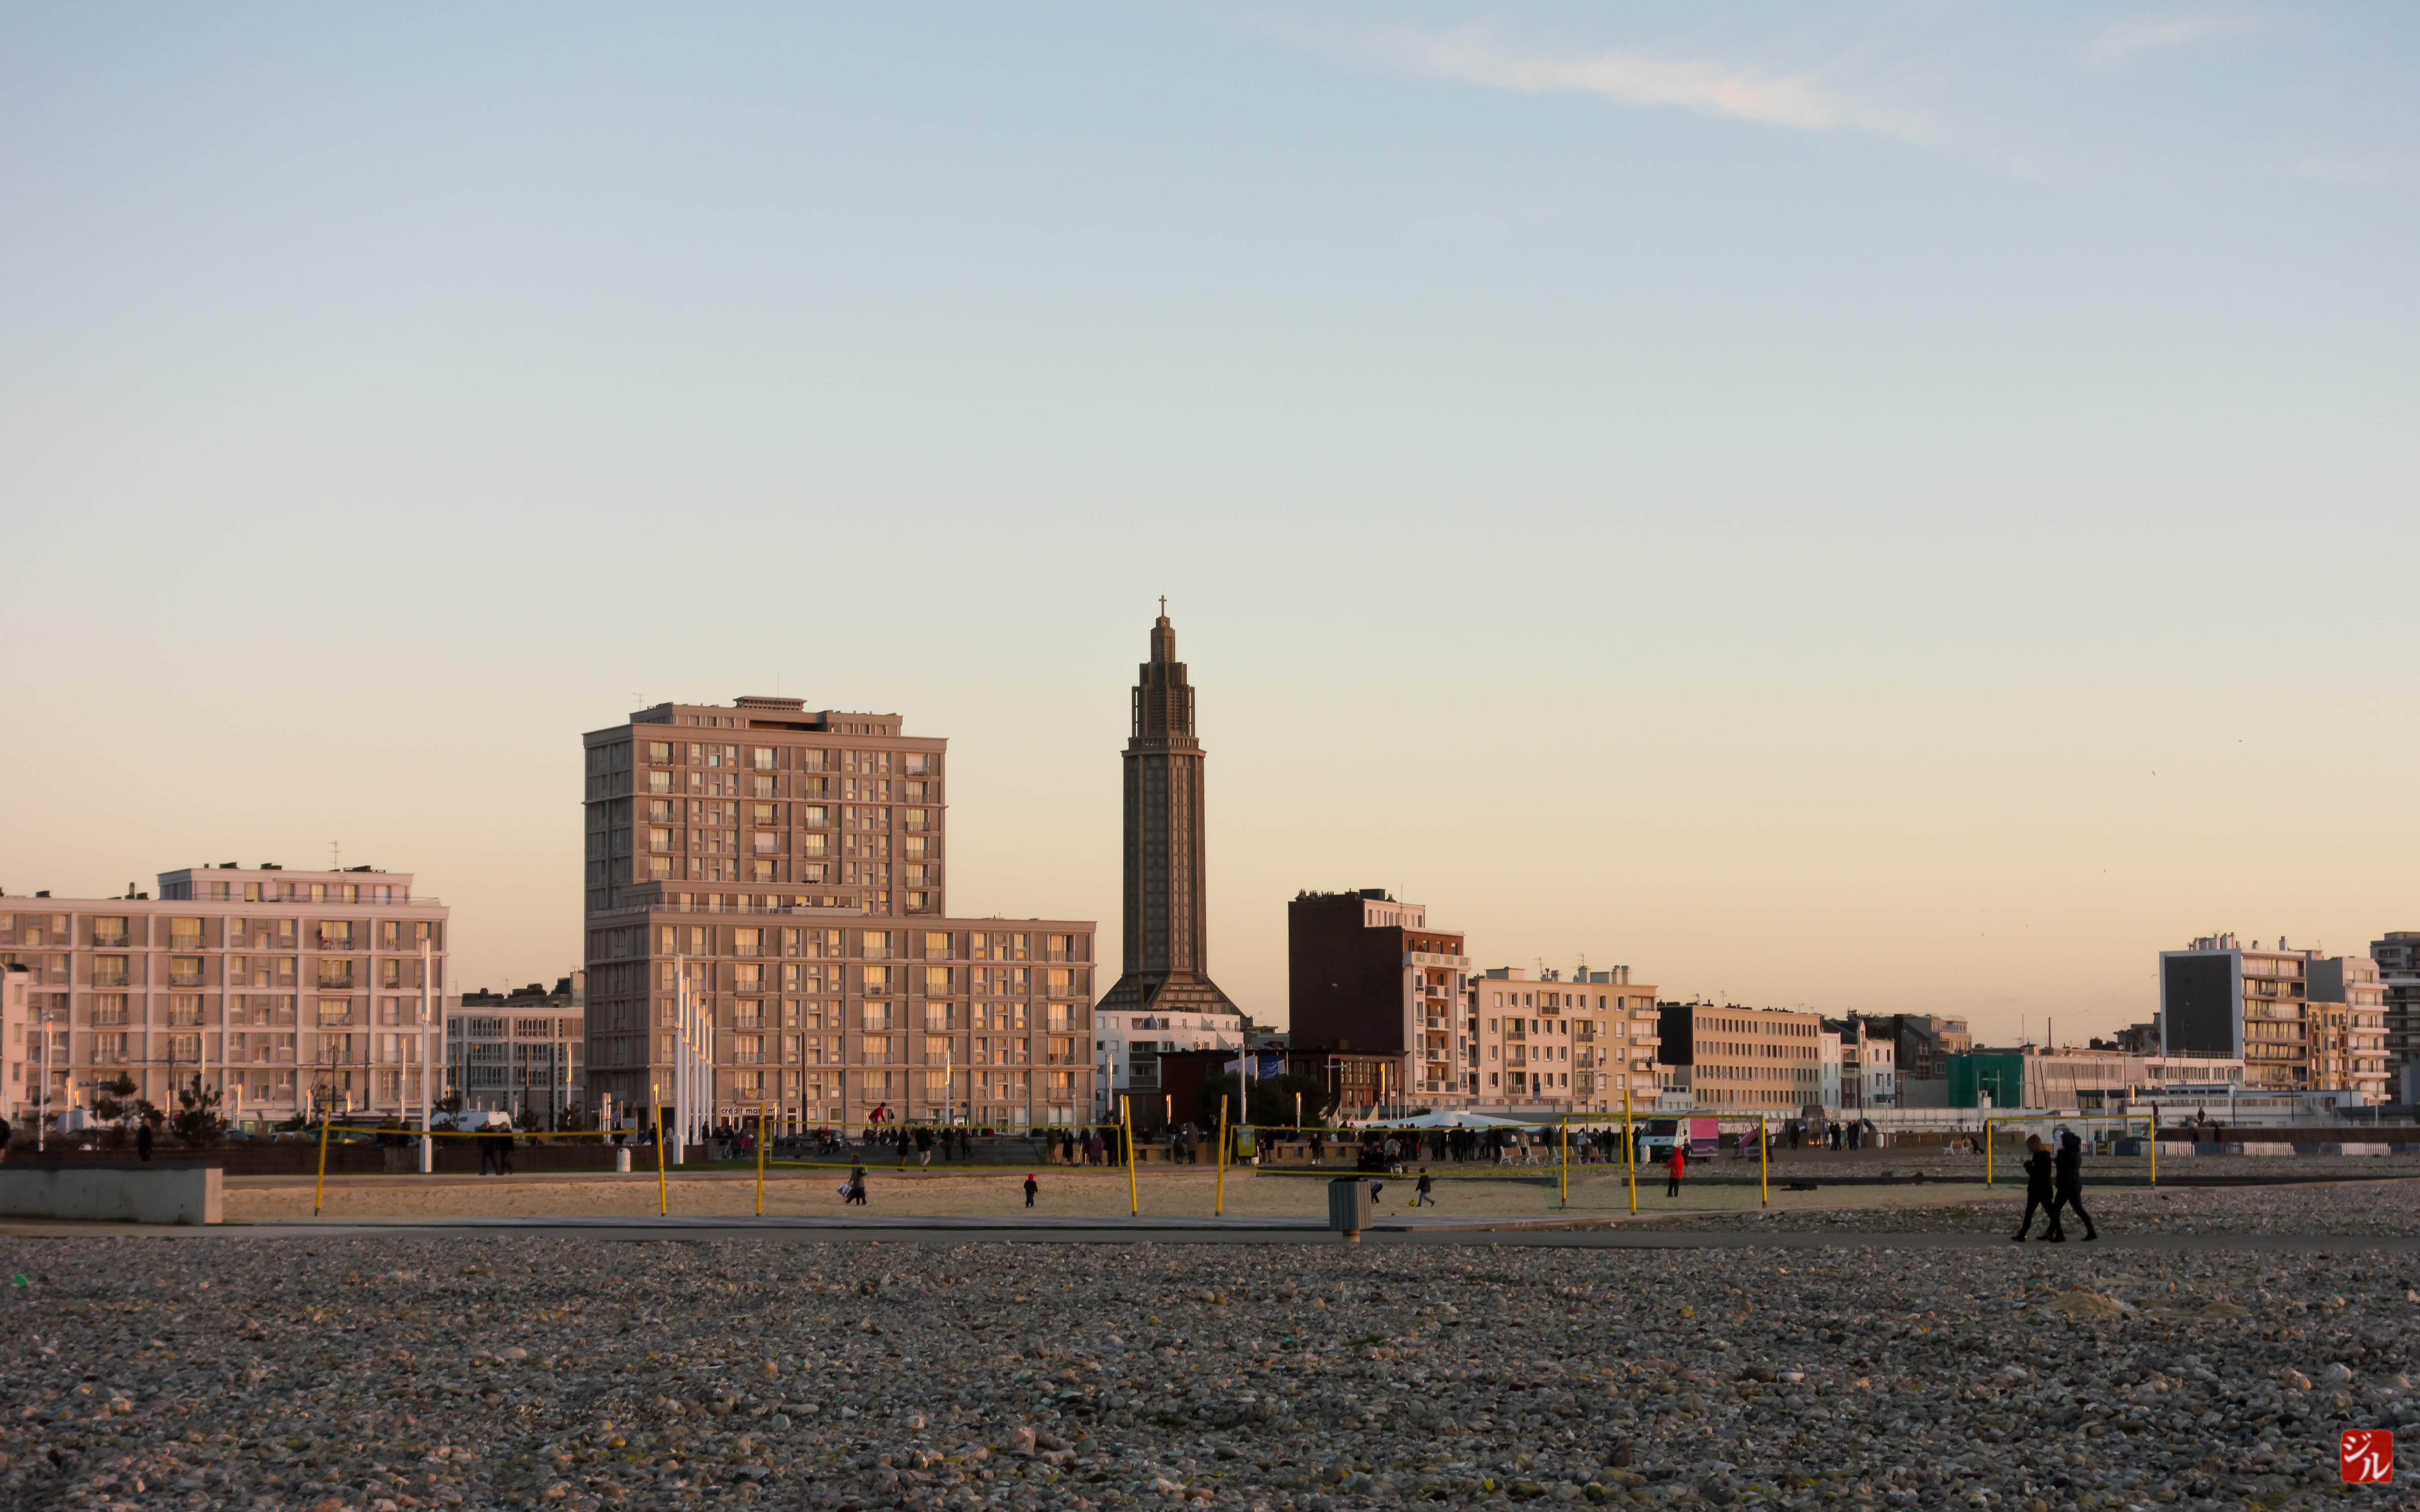
horizon, sunset, skyline, morning, dawn, city, skyscraper, cityscape, panorama, downtown, dusk, evening, tower, landmark, tower block, rouge, metropolis, urban area, geographical feature, human settlement